Brayer

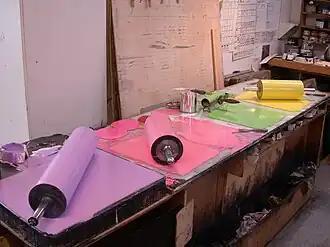
Rollers with handles at each end

Brayers in the original sense were generally made of wood (though Southward refers to their being made of "wood or glass"). Later, rollers could be made of composition, vulcanized rubber, sponge, acrylic, polyurethane or leather. They are formed around a shaft or core and often attached to a wooden handle. Some rollers have an all-metal support, while larger examples may have two handles to allow for two-handed use (to allow the heavy roller to be controlled and in some cases to apply additional pressure).